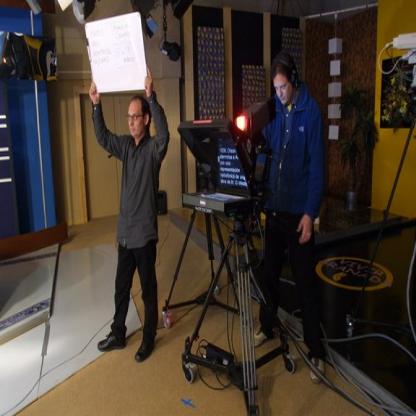
Scene: Indoor